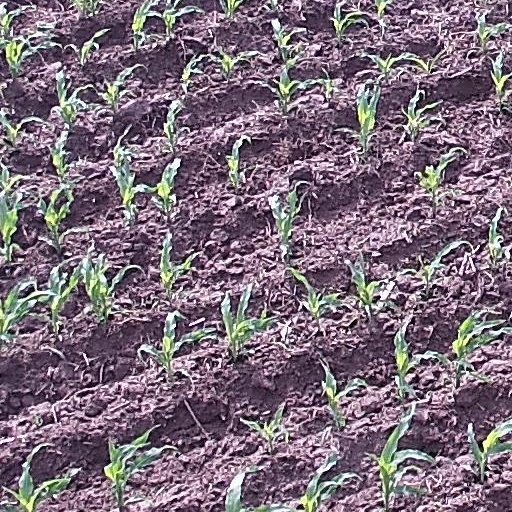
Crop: maize; corn